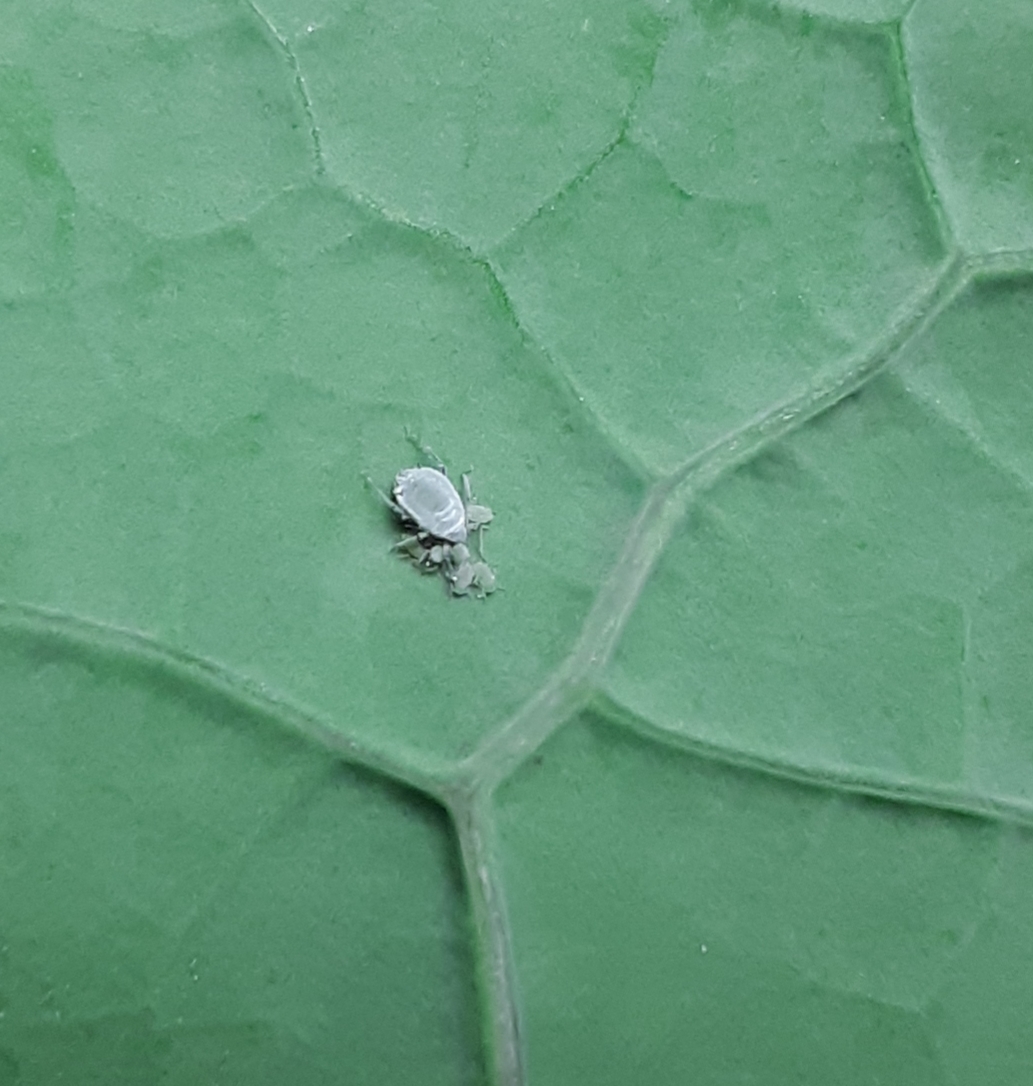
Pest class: cabbage_aphid